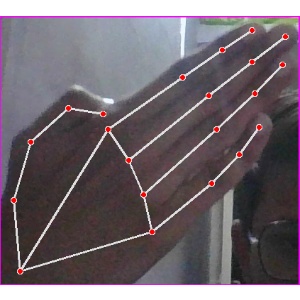
अक्षर: घ